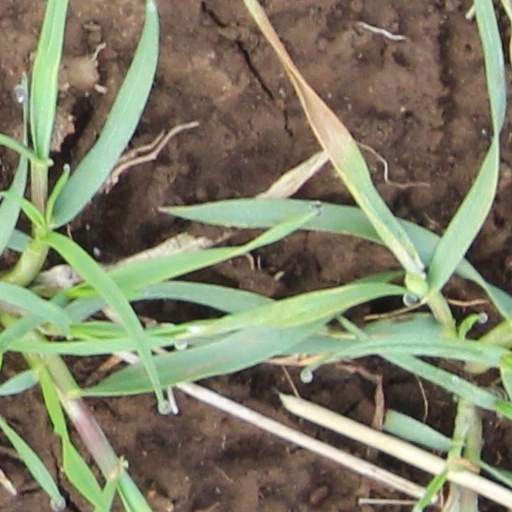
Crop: wheat